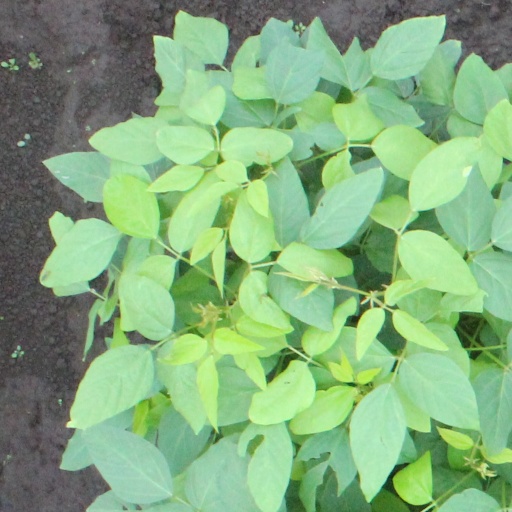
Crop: soybean